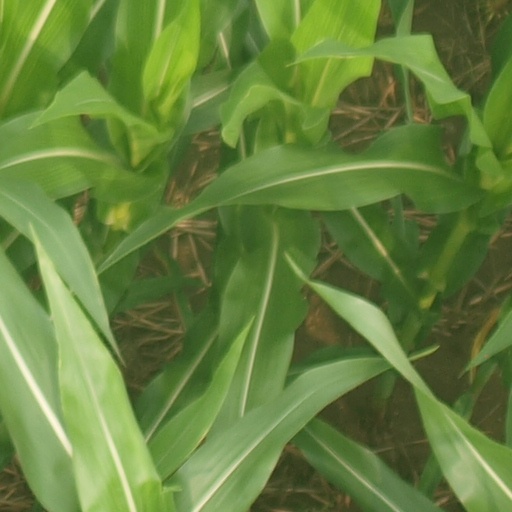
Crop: maize; corn